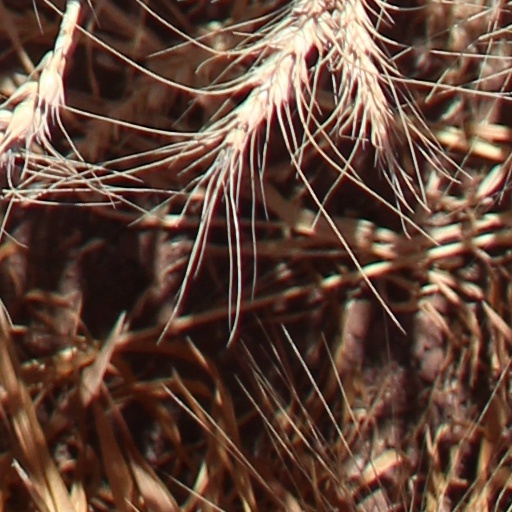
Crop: wheat